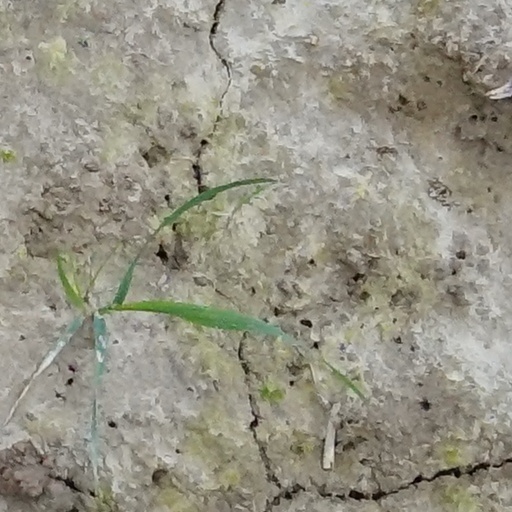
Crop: wheat